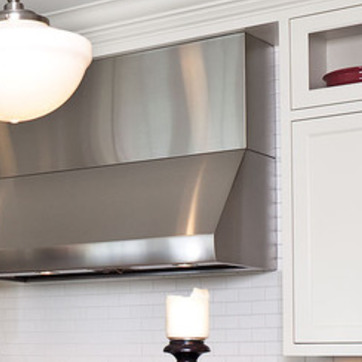
Material: metal